David Latimer

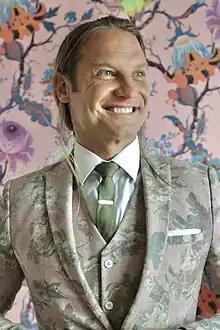
David Latimer

David Latimer is an American designer. He is the founder of New Frontier Design. Latimer has spoken extensively about innovative design, intentional living, and sustainable practices.